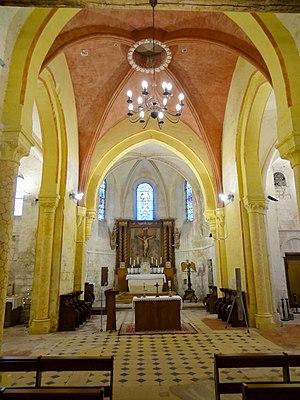
Intérieur de l'église - voir titre.
L'église d'Angy est une église catholique paroissiale située à Angy, commune de l'Oise. Elle associe une nef et un bas-côté romans, datant respectivement de la fin du XIᵉ siècle et de la première moitié du XIIᵉ siècle, à un transept, un clocher en bâtière et un chœur de la période comprise entre 1150 et 1160 environ. Ces parties sont commencées dans le style roman, comme en témoignent les fenêtres, mais terminées dans le style gothique naissant, comme le montre l'étage de beffroi du clocher, sans doute l'élément le plus intéressant de l'édifice. L'église est classée relativement tôt au titre des monuments historiques par la liste de 1862, soit seulement vingt-deux ans après les premiers classements. Elle possède en effet l'un des premiers chevets à pans coupés et l'un des premiers clochers gothiques que l'on puisse recenser dans la région, et n'ayant jamais subi de remaniements notables, reste particulièrement représentative de ses périodes de construction. Elle est affiliée à la paroisse Sainte-Claire de Mouy.